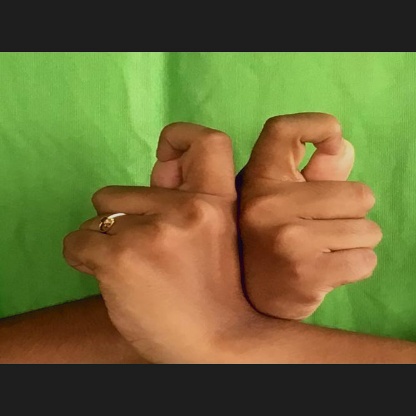
Mudra: Berunda